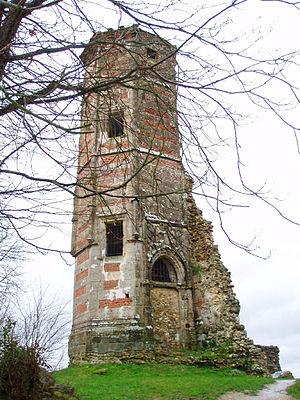
Montfort-l'Amaury
Anne de Bretagne, née le 25 ou 26 janvier 1477 à Nantes et morte le 9 janvier 1514 à Blois, est duchesse de Bretagne et comtesse de Montfort et d'Étampes et, par ses mariages, reine des Romains, puis de France, puis de nouveau reine de France et reine de Naples et duchesse de Milan.
La tour Anne-de-Bretagne est une tour du XVᵉ siècle, construite par Anne de Bretagne à Montfort-l’Amaury, perchée sur la motte féodale qui domine le village, la tour Anne de Bretagne est le seul vestige de l'ancien château.